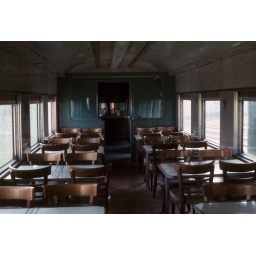
Dining room looking toward kitchen. Mirror on wall next to kitchen door creates optical illusion. Photo by John Lecato.